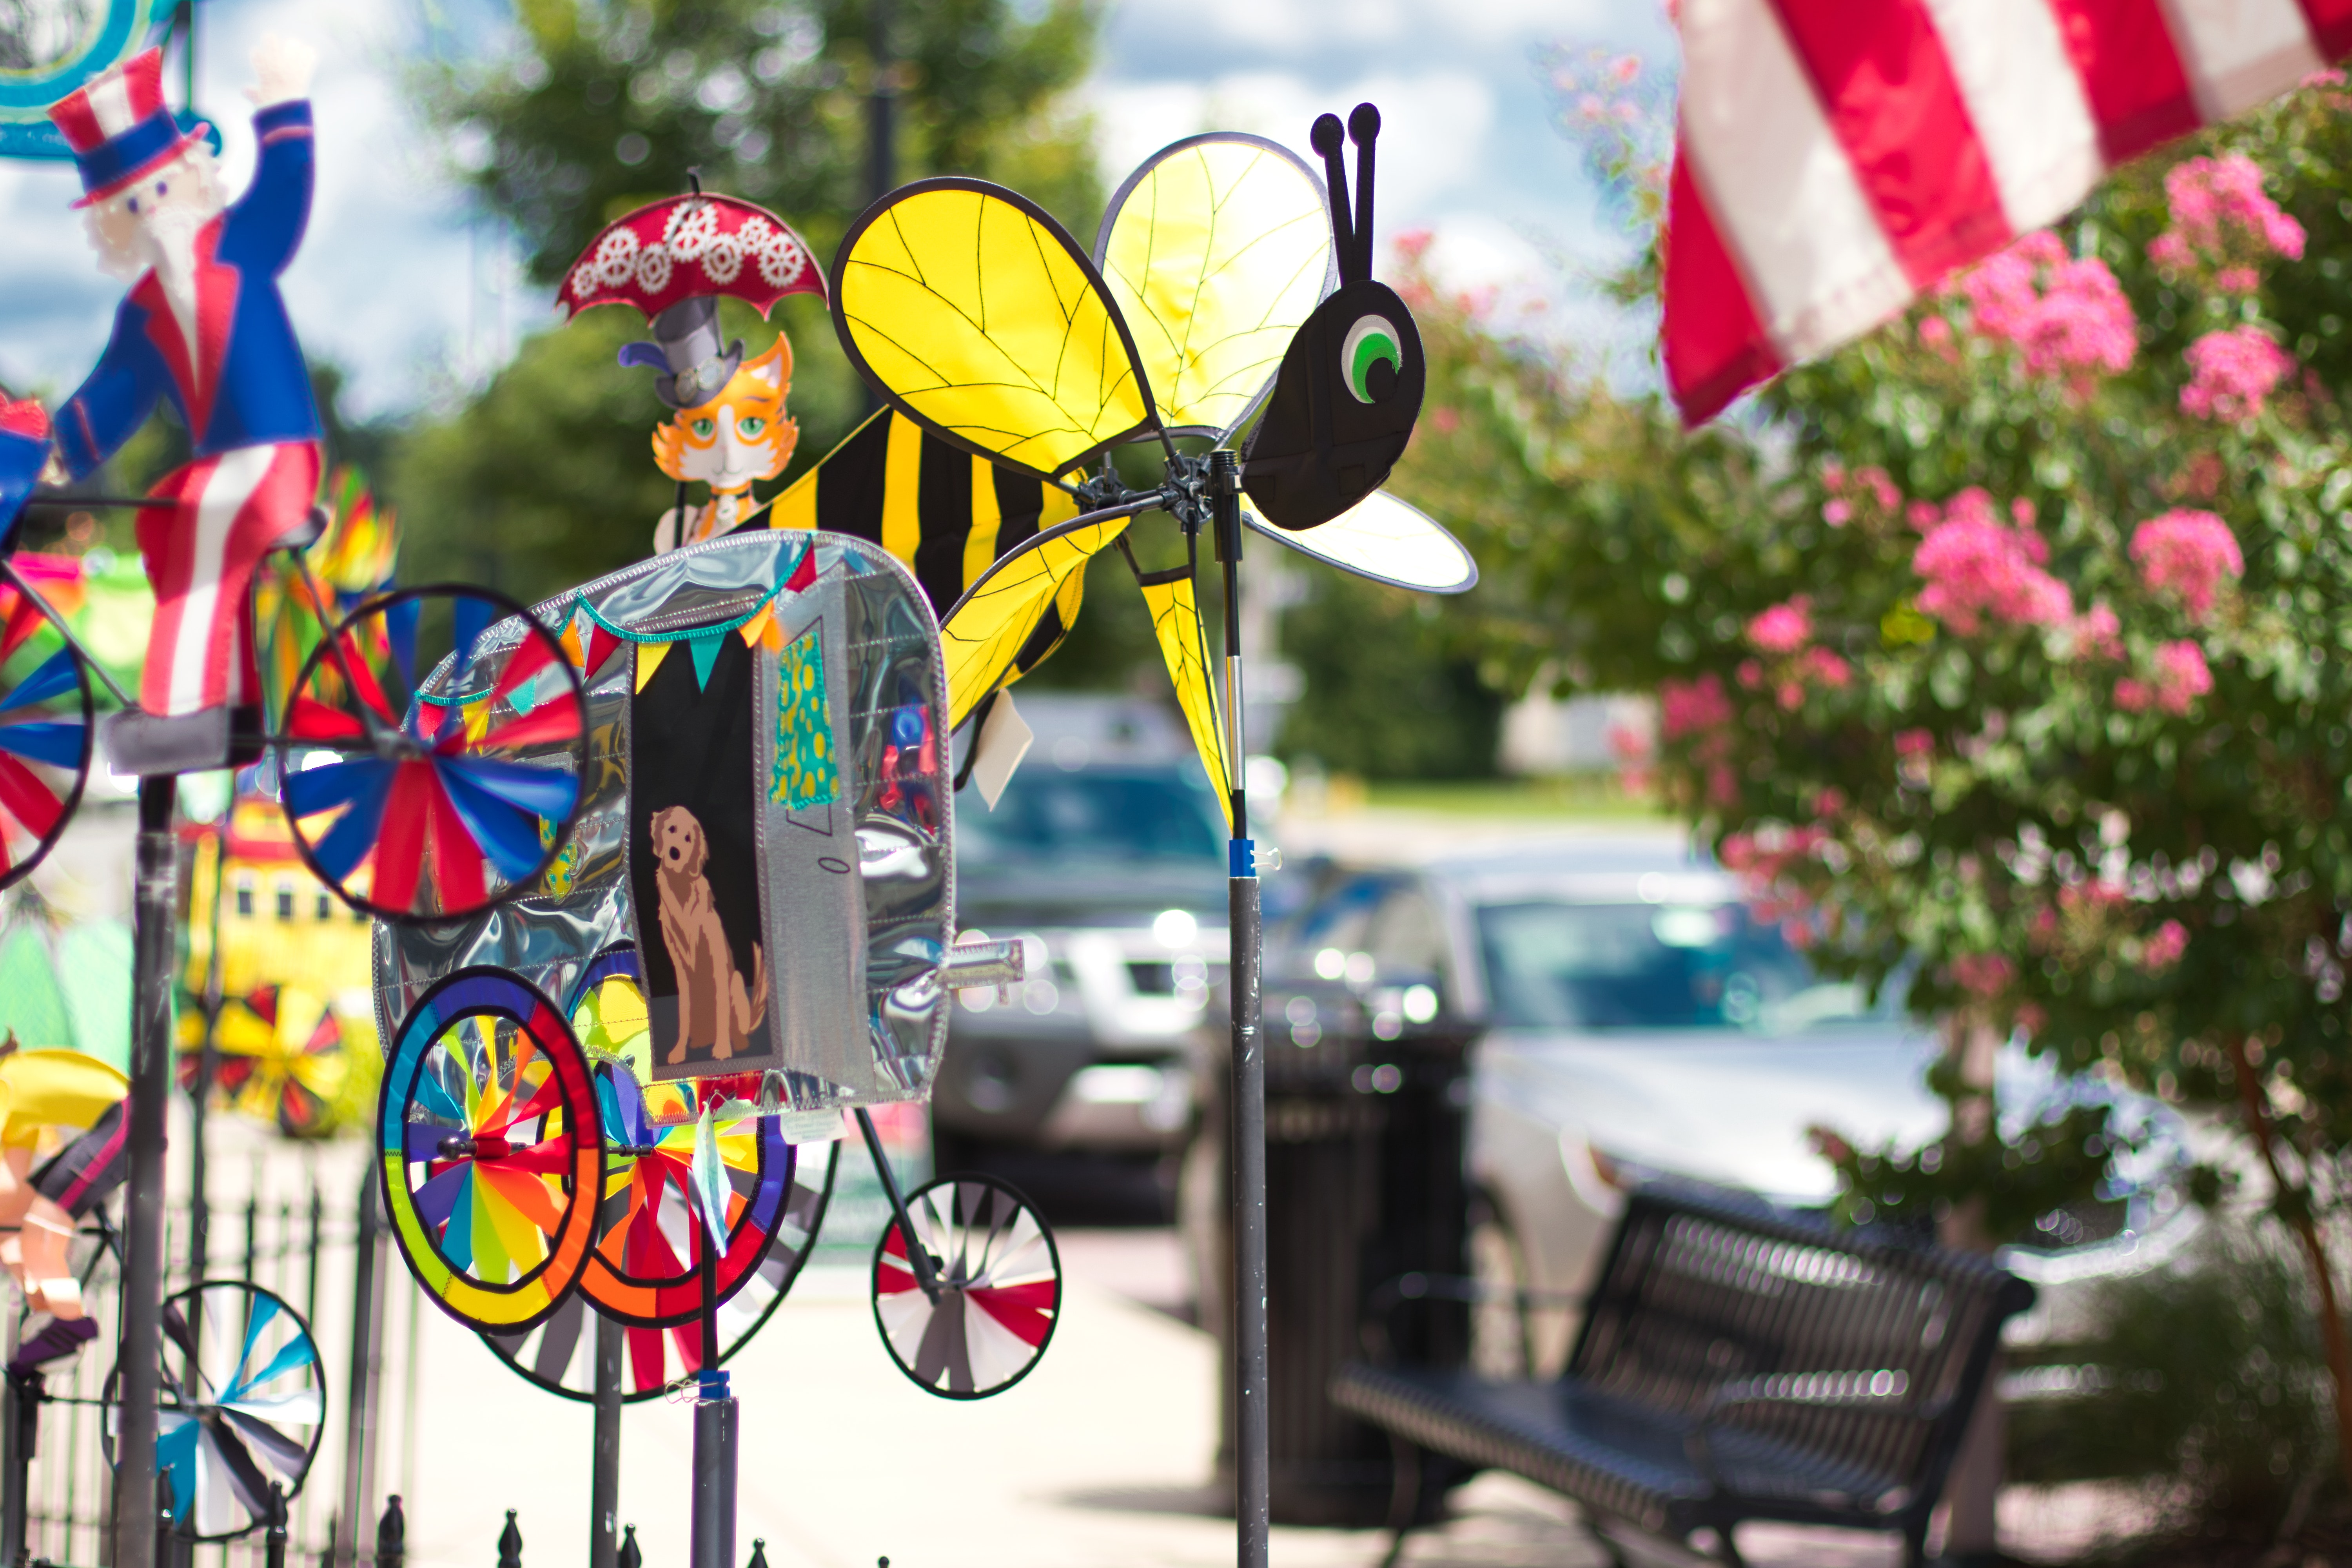
wheel, daytime, yellow, spring, auto part, tree, automotive wheel system, summer, flower, street, plant, architecture, vacation, pinwheel, Colorfulness, city, leisure, road, tourism